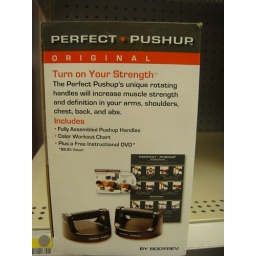
again consistency in the top uses of black with white font. Shows clearly what is included in the box